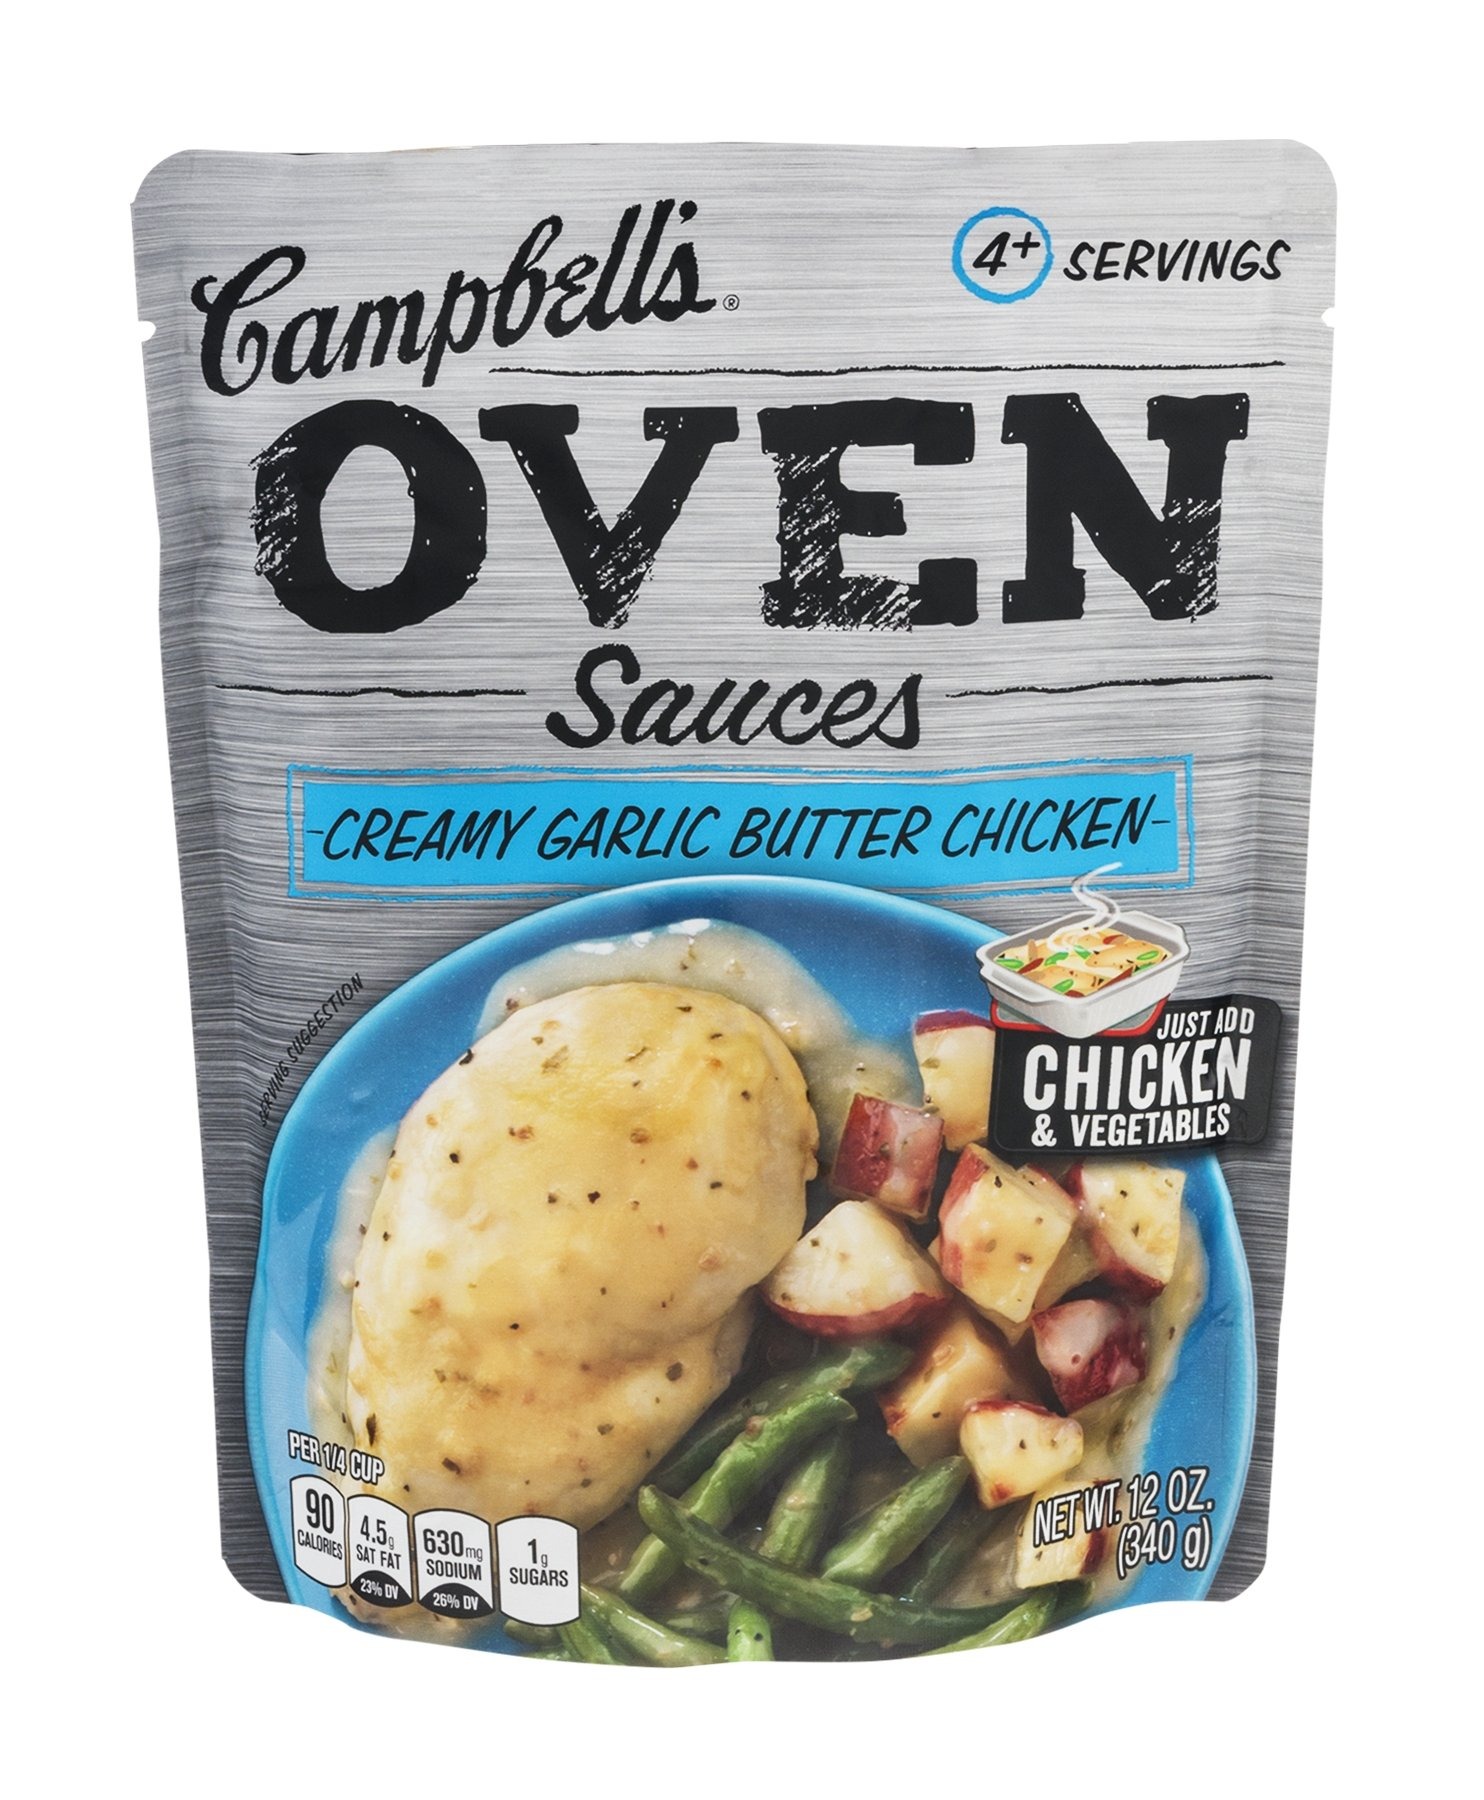
Item Name: Campbells Entre Crmy Chkn Grlc Bttr
Value: nan
Unit: None

Price: 6.84